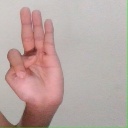
अक्षर: भ